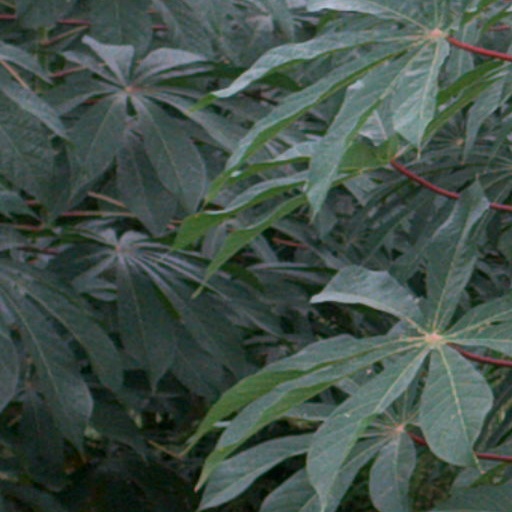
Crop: cassava